Kagemand

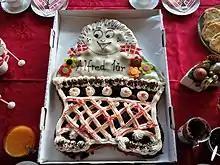
"Kagekone" served at a boy's birthday party

Kagemand or Kagekone (English: Cake Man or Cake Woman) is a Danish cake in the shape of a boy or a girl whose head is removed, and which is traditionally eaten at birthdays and anniversaries.